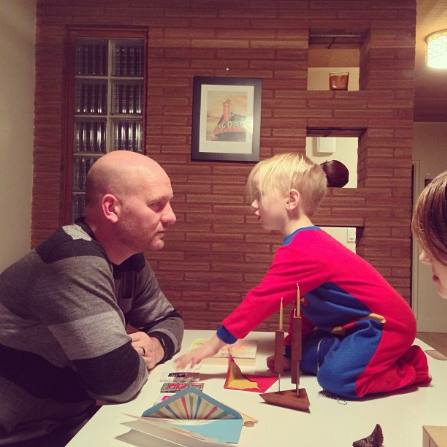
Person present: Yes